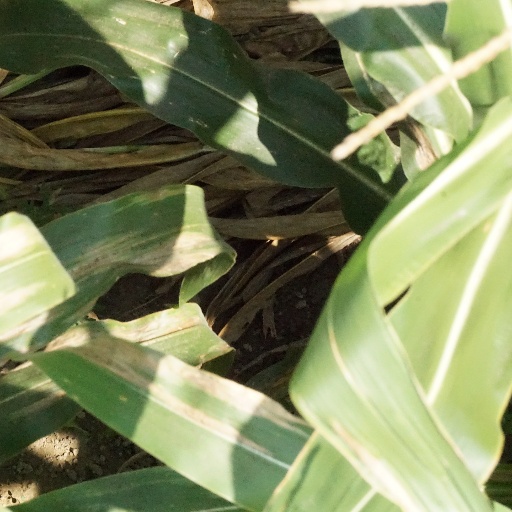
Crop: maize; corn